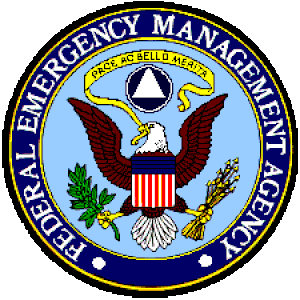
La Federal Emergency Management Agency est l'organisme gouvernemental américain voué à assurer l'arrivée des secours en situation d'urgence. Elle est rattachée au département de la Sécurité intérieure des États-Unis, et prend en charge les grandes catastrophes naturelles et celles liées aux activités humaines qui frappent le « territoire national ».